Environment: lab
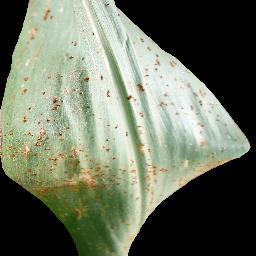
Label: common_rust